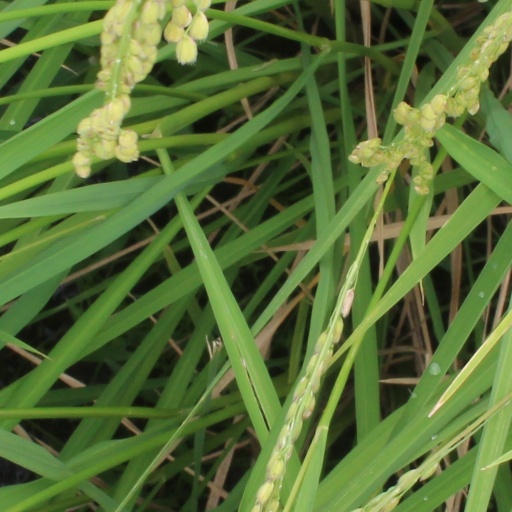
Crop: rice